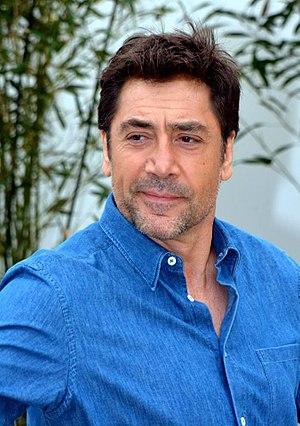
Javier Bardem au festival de Cannes
Javier Bardem /xaˈβjeɾ βaɾˈðen/ est un acteur espagnol né le 1ᵉʳ mars 1969 à Las Palmas de Gran Canaria.